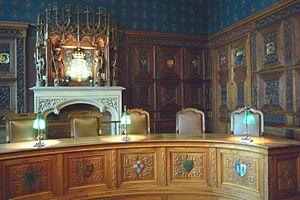
salle parlement du Dauphiné - Grenoble Blasons
Paul Jude fut un artiste d'origine allemande de la Renaissance. Il se chargea notamment de la décoration de la salle du parlement du Palais du parlement du Dauphiné de 1521 à 1524.
Le palais du Parlement du Dauphiné est un bâtiment historique datant, pour sa partie la plus ancienne, de la fin du XVᵉ siècle. Siège du Parlement du Dauphiné jusqu'à la Révolution, puis palais de justice jusqu'en 2002, il est situé place Saint-André à Grenoble.